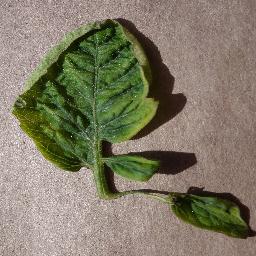
Label: Tomato___Tomato_Yellow_Leaf_Curl_Virus